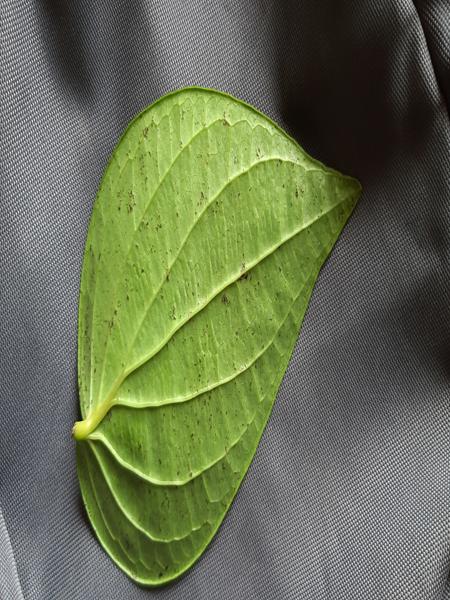
Plant: Betel